LGBTQ culture in Berlin

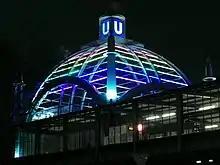
Rainbow illuminated Nollendorfplatz U-Bahn (subway) station by night, December 2013

Many artists, actors, writers and thinkers who are household names to this day get there starts in Berlin of the 20s and 30s. Cabaret singer Claire Waldoff and actress Marlene Dietrich and many more are frequent guests and performers in Berlin's many famous, notorious, and infamous establishments. The first gay demonstration ever also started in Berlin in 1922. The Reichstag nearly decriminalized homosexuality in 1929, but the time was not opportune for change of this kind. In February 1933 a coalition of former nobility, industry moguls and those who pined for the old order essentially handed the chancellorship over to Hitler and his NSDAP. The SA in collaboration with the police then immediately began bullying and intimidating Social Democrats, communists, and anyone else they saw fit to. Homosexual men, as well as women who did not look or act the part the Nazis had chosen for "the German woman" were ideal targets for this kind of "sanitizing" operation. The mysterious Reichstag fire gave the now NSDAP lead parliament the wherewithal to suspend civil liberties, and parliamentarianism indefinitely, essentially making Adolf Hitler the Generalissimo of the Reich. The Eldorado, having gained notoriety beyond the city limits of Berlin, had already been the target of raids ordered by the new police chief before the Nazis were officially in power in 1932. It now was hurriedly turned into an SA base and torture house, and things got quiet around Nollendorfplatz. But the Eldorado eventually re-opened under the watchful eye of the Gestapo and things almost went back to normal. When the wealth tourists came for the 1936 Olympics in Berlin, there was much praise form all sides about how Hitler had "cleaned Berlin up", and what a "safe" city Berlin had become, how he and his Brownshirts had "put Germans back to work, and how grand it all was. What went unnoticed by many was what was no longer to be seen. Communists, social democrats and other dissidents, and those who by NS standards had been labeled "undesirables" had been either in cooperation with the regular police force, incarcerated, or had fled the country. Any reference to their having existed was erased. The sacking of Magnus Hirschfeld's villa and institute on on May 6, 1933 (incidentally not by the SA but by organized members of the student body of the university with the explicit backing of the faculty who marched the bust of Dr. Hirschfeld stolen from Hirschfeld's institute down Unter-den-Linden to the May 10, 1933 book burning Opernplatz themselves wearing their full academic regalia), is only one example of the fascist purge that began with the Reichstag Fire as a justification only one month after the government had been handed over to Hitler's Nazis. So thorough was the Nazi purge against real and presumed adversaries of the new German government, that those histories that were not lost forever, had to be painstakingly pieced back together after 1945. So to the history of the first gay movement. The works, the biography, the very existence of one even so prominent and prolific as Magnus Hirschfeld had to be reconstructed in minute archival work beginning in the 1970s. This can largely be credited to the activists of the publishing house, established in 1975 in West Berlin by activists of the (HAW).